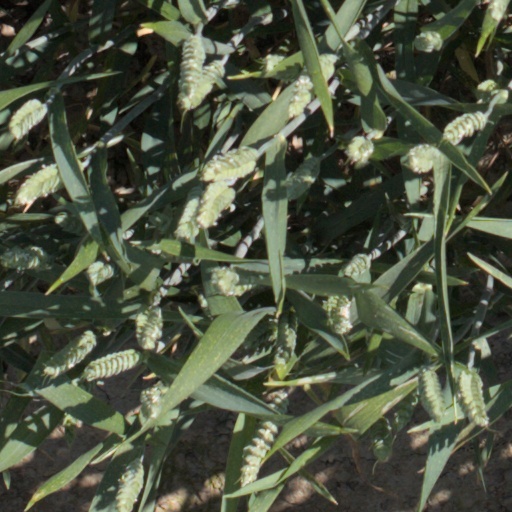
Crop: wheat